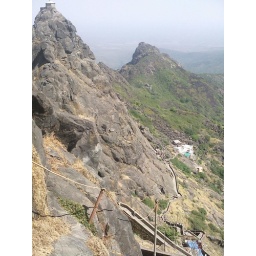
Dattatray, Girinaar, junagadh.you can see the steps going down in velly and then up behind the rock mountain